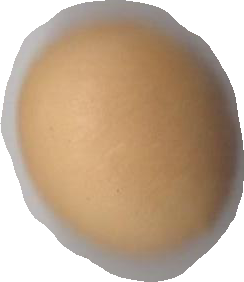
Variety: Dega